Shashikala Kakodkar

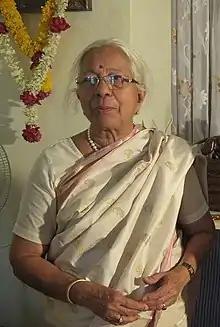
Kakodkar in 2011

Shashikala Kakodkar (7 January 1935 – 28 October 2016), also known as Tai, was an Indian politician and a leader of the Maharashtrawadi Gomantak Party (MGP). She served as the Chief Minister of Goa, Daman and Diu on two occasions, and was the president of the MGP. She is the first and only woman to serve as the Chief Minister of Goa, Daman and Diu.